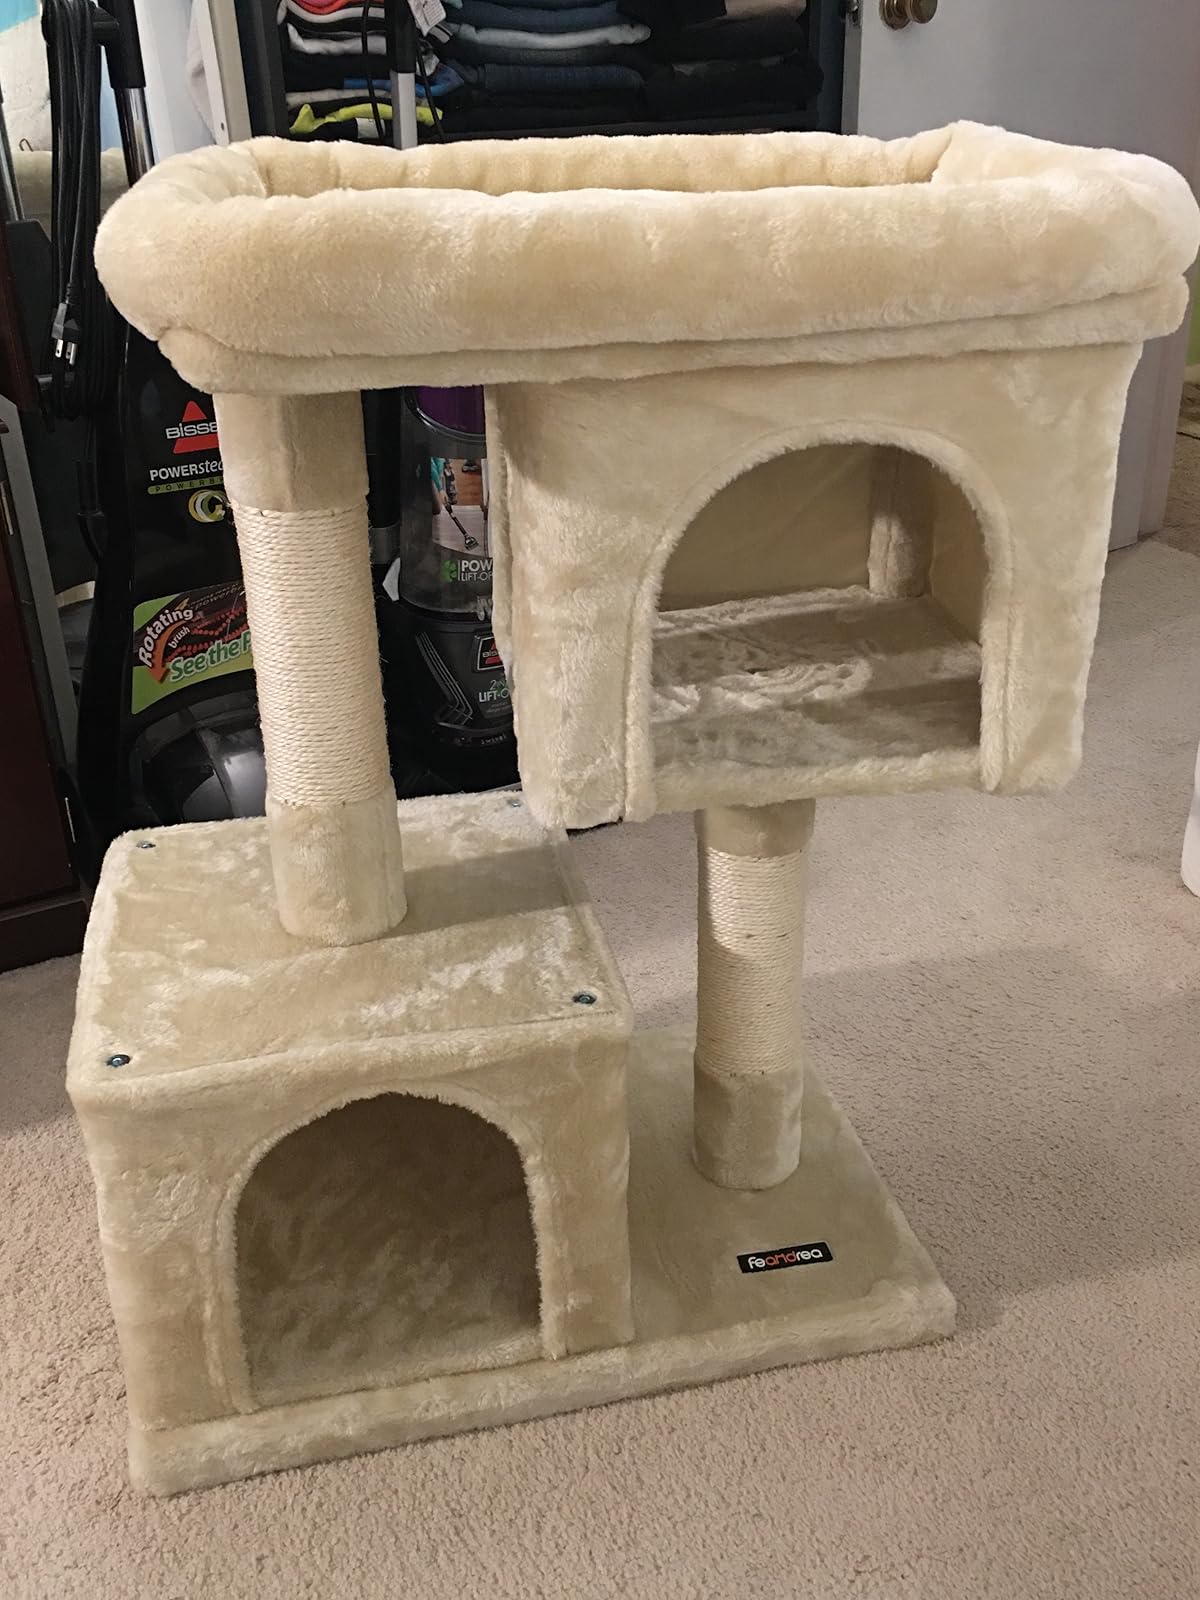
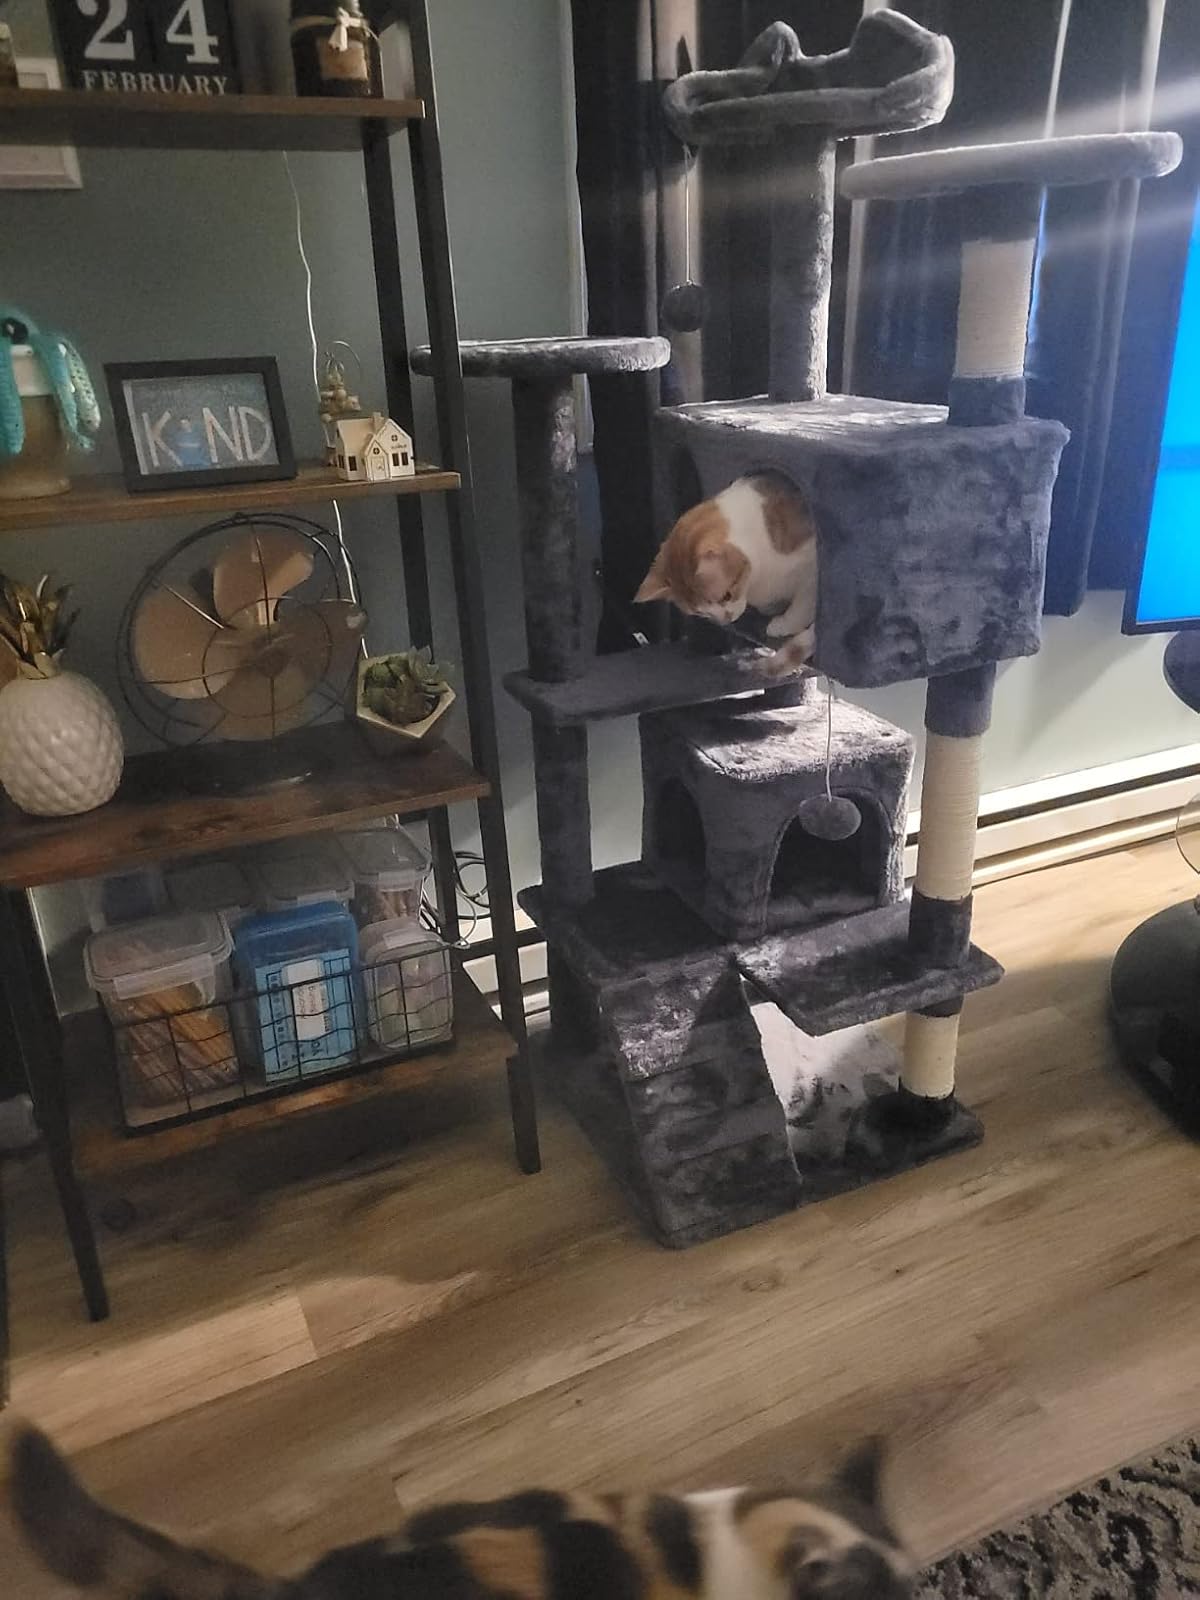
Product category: items_cat tree
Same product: no